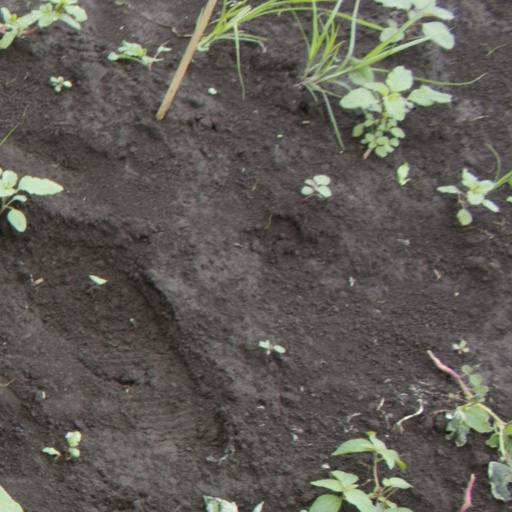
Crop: soybean